Pakistani rupee

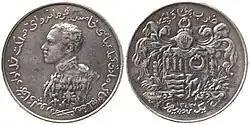
Rupee coin, struck in silver, used in the state of Bahawalpur before 1947.

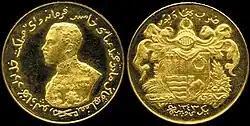
Rupee coin, struck in gold, used in the state of Bahawalpur before 1947.

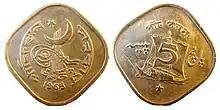
Five paisa coin first used in 1965

The word "rūpiya" is derived from the Sanskrit word "rūpya", which means "wrought silver, a coin of silver", in origin an adjective meaning "shapely", with a more specific meaning of "stamped, impressed", whence "coin". It is derived from the noun "rūpa" "shape, likeness, image". "Rūpaya" was used to denote the coin introduced by Sher Shah Suri during his reign from 1540 to 1545 CE.